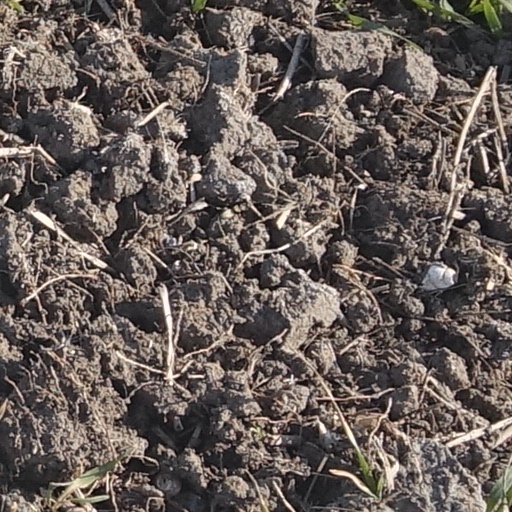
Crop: wheat